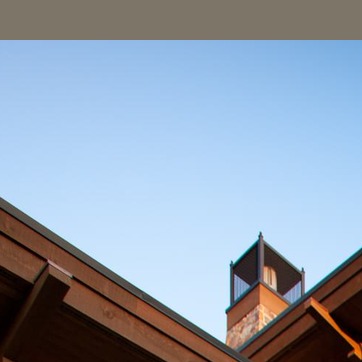
Material: sky